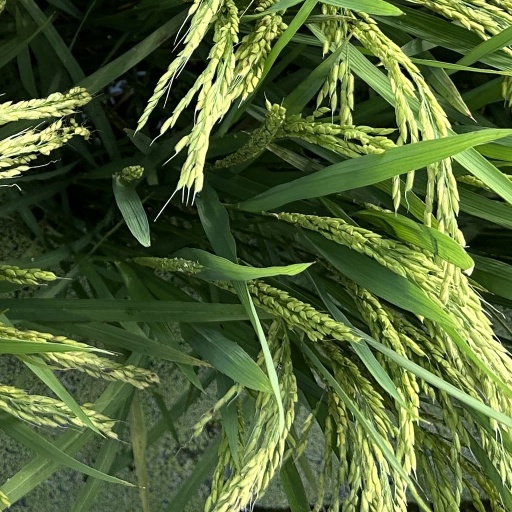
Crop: rice